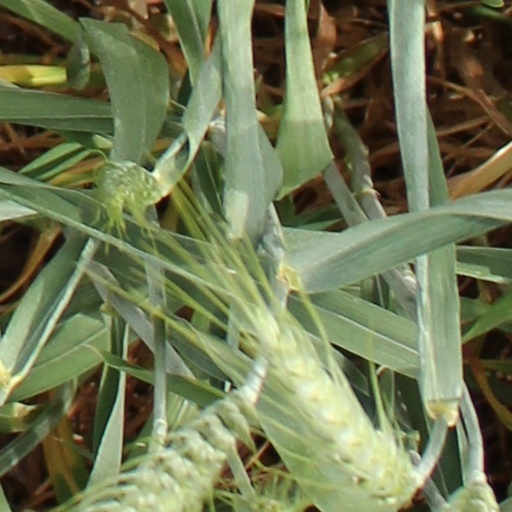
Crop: wheat